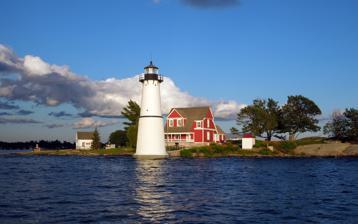
Building: Rock Island Light
Country: United States of America
Year built: 1848
This article is about the lighthouse in New York. For the lighthouse in Wisconsin, see Pottawatomie Light . Lighthouse Rock Island Light Rock Island Light in 2015, after renovations Location Rock Island Saint Lawrence River New York, USA Coordinates 44°16′50″N 76°1′1″W / 44.28056°N 76.01694°W / 44.28056; -76.01694 Tower Constructed 1848 Foundation Concrete and limestone Construction Cast iron Height 30 feet (9.1 m) Shape Conical Markings White w/ black lantern Operator New York State Office of Parks, Recreation and Historic Preservation Heritage National Register of Historic Places listed place Light First lit 1882 Deactivated 1956 Focal height 50 feet (15 m) Lens Sixth order Fresnel lens Characteristic F W Rock Island Light Station U.S. National Register of Historic Places Architectural style Lighthouse NRHP reference No. 78001855 Added to NRHP November 14, 1978 Rock Island Light is a lighthouse on Rock Island in the Saint Lawrence River in Jefferson County , New York , United States. The island is owned by the New York State Office of Parks, Recreation and Historic Preservation and operated as Rock Island Lighthouse State Park . The lighthouse was listed on the National Register of Historic Places in November 1978. History Sketch of the original Rock Island Lighthouse as it appeared in 1868. Rock Island Light was first constructed in 1848 as one of three lights approved by the United States Congress for aiding navigation in the Thousand Islands region of the Saint Lawrence River. The other lights constructed at the same time were Crossover Island Light and Sunken Rock Light , both located east of Rock Island. The original structure was a combination brick house and light, with the lantern centered on the house's pitched roof. This structure was replaced in 1882 with a separate iron tower that held the light aloft near the center of the island; the current two-story Victorian house was built in 1884. Problems arose due to the new light being blocked by the two-story home and trees on the island; it was during this time that the A.E. Vickery sank near the island in 1889. The tower's platform was raised by five feet (1.5 m) in 1894 to help increase visibility, and finally the tower and light was moved to a brick base constructed off the north side of the island in 1903, where it remains today. Additional structures remaining on the island include a smokehouse (built c. 1847), a carpenter's shop (1882), a generator house (1900), and a boathouse (1920). Among the keepers hired to maintain the light was William Johnston , a man once known as "The Pirate of the Thousand Islands" for his actions as an American sympathizer during the Patriot War . In May 1838, Johnston and a small force overwhelmed the crew of the British mail steamer Sir Robert Peel ; not having enough men to man the steamer, he set it on fire and ran it against a small island in the Saint Lawrence River, henceforth known as Peel Island. Johnston was declared an outlaw by the U.S. government, and was captured and tried several times before finally receiving a pardon. After being pardoned, Johnston took up the role of keeper at Rock Island Light, serving there from 1853 to 1861. Rock Island Light was last used as an official aid to navigation in 1958. The island was put up for sale in 1968 before being transferred to the Thousand Islands Bridge Authority in 1971. The New York State Office of Parks, Recreation and Historic Preservation assumed control of the property in 1976, at which time it was opened as Rock Island Lighthouse State Park. It was listed on the National Register of Historic Places two years later. In 2007, the New York State Council of Parks, Recreation and Historical Preservation received a $900,000 grant from the US Department of Transportation as part of the Safe, Accountable, Flexible, Efficient Transportation Equity Act: A Legacy for Users .  The grant, matched by $200,000 in state money, was for restoration and development of a method of presenting the lighthouse's historical information and context to the public. The restoration planned for expanding the dock, restoring the lighthouse and keeper's quarters, establishing a museum, and providing water, sewer and electrical service to the island. A.E. Vickery shipwreck The A.E. Vickery sank August 17, 1889 when it struck a shoal while entering the American Narrows destined for Wisers Distillery at Prescott, Ontario , Canada. The boat now rests near Rock Island and is an underwater diving attraction in the Thousand Islands. Rock Island Lighthouse State Park Rock Island Lighthouse State Park Type State park Location Rock Island, Saint Lawrence River Nearest city Clayton, New York Area 4 acres (0.016 km 2 ) Created 1976 ( 1976 ) Operated by New York State Office of Parks, Recreation and Historic Preservation Visitors 6,941 (in 2014) Website Rock Island Lighthouse State Park Rock Island Lighthouse State Park is a four-acre (0.016 km 2 ) state park that encompasses the entirety of Rock Island and its former light station. It was created after New York State acquired the property in 1976. Access to the island is possible only by private or chartered boat. The nearest public launch site is located at Grass Point State Park , which is approximately five minutes away by boat. Public boat tours are also available from Clayton . As of 2015, the park is open from 10 a.m. to 5 p.m. on weekends from Memorial Day until late June, and is open daily between late June and Labor Day. It is once again open only on weekends from Labor Day until Columbus Day. The park allows for viewing the surrounding area from the top of the lighthouse, and includes a museum maintained in the former keeper's quarters. A fee is charged to access the museum and lighthouse. See also List of New York state parks References